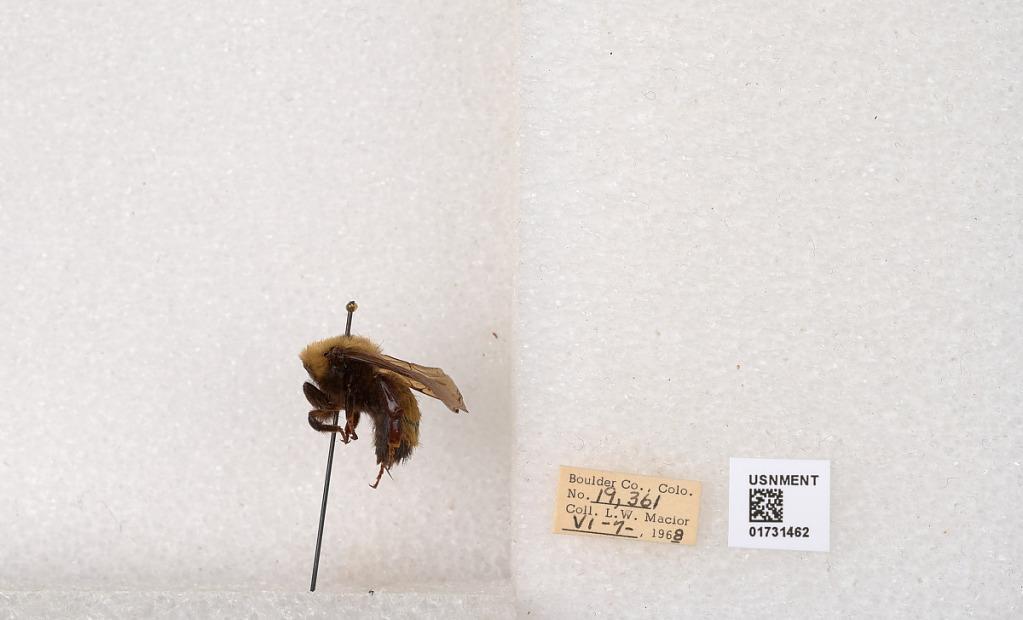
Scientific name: Bombus (Bombus) nevadensis Cresson